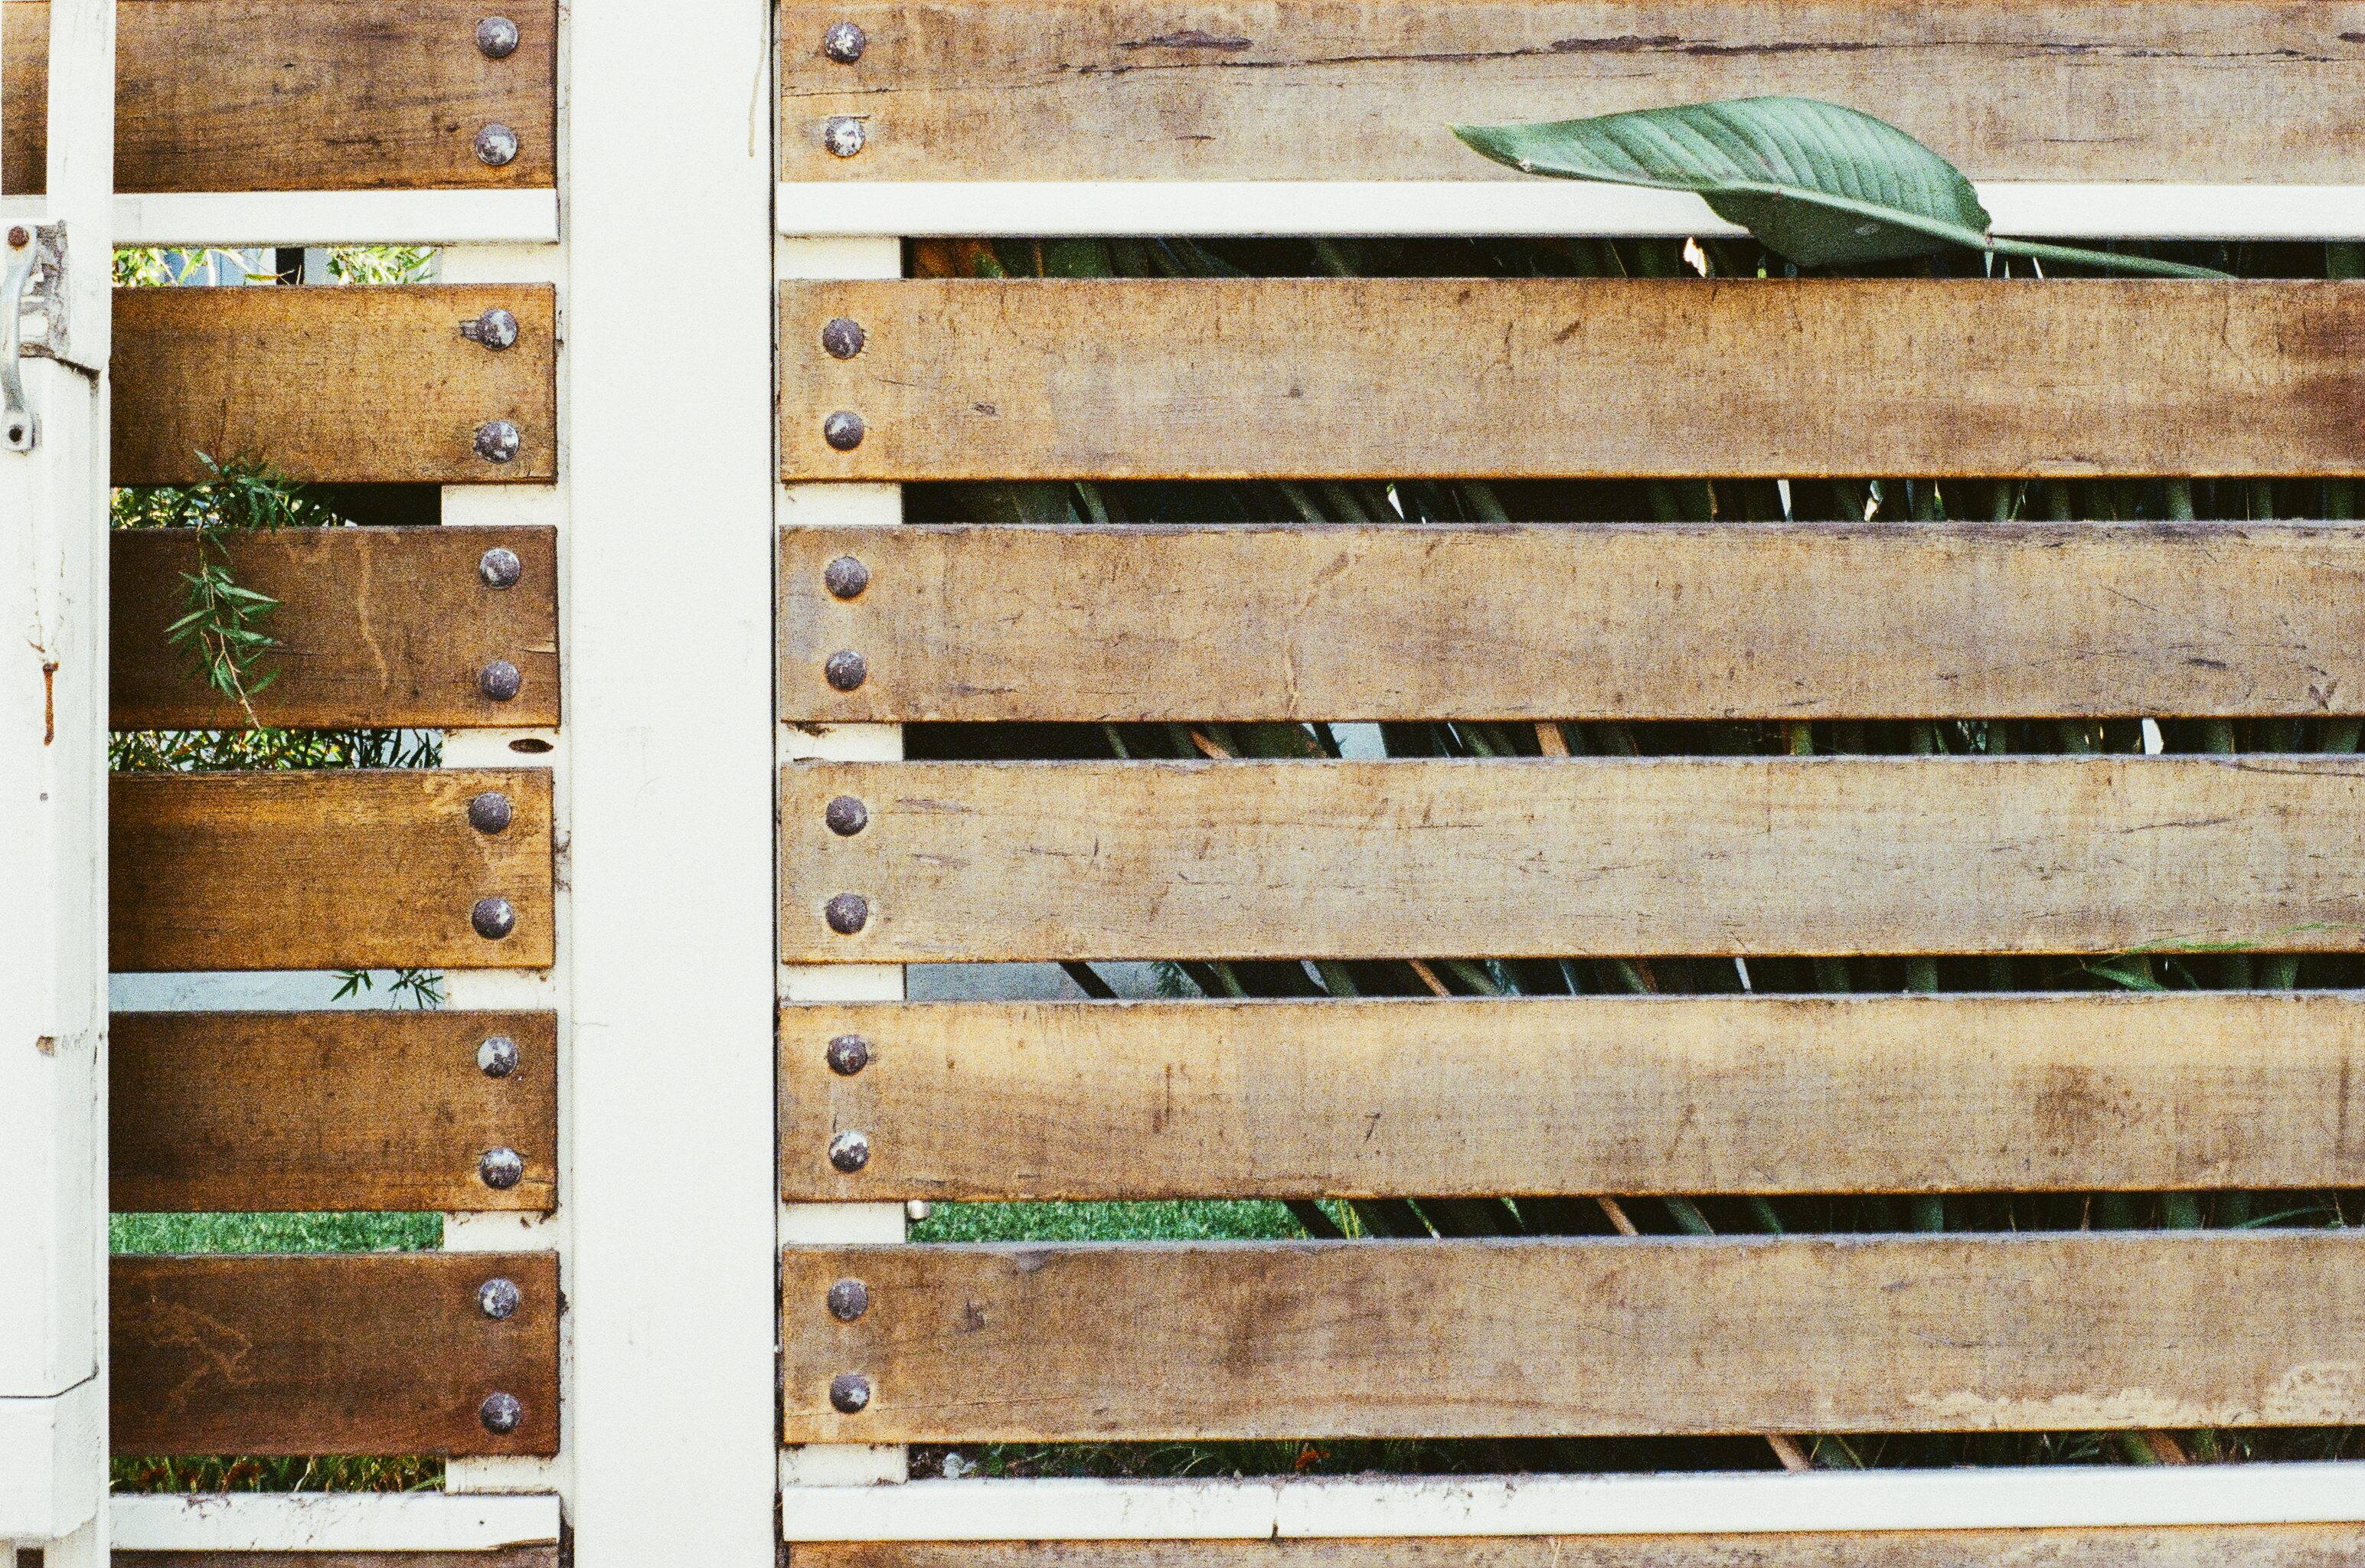
fence, wood, floor, wall, lumber, design, hardwood, flooring, man made object, wood stain